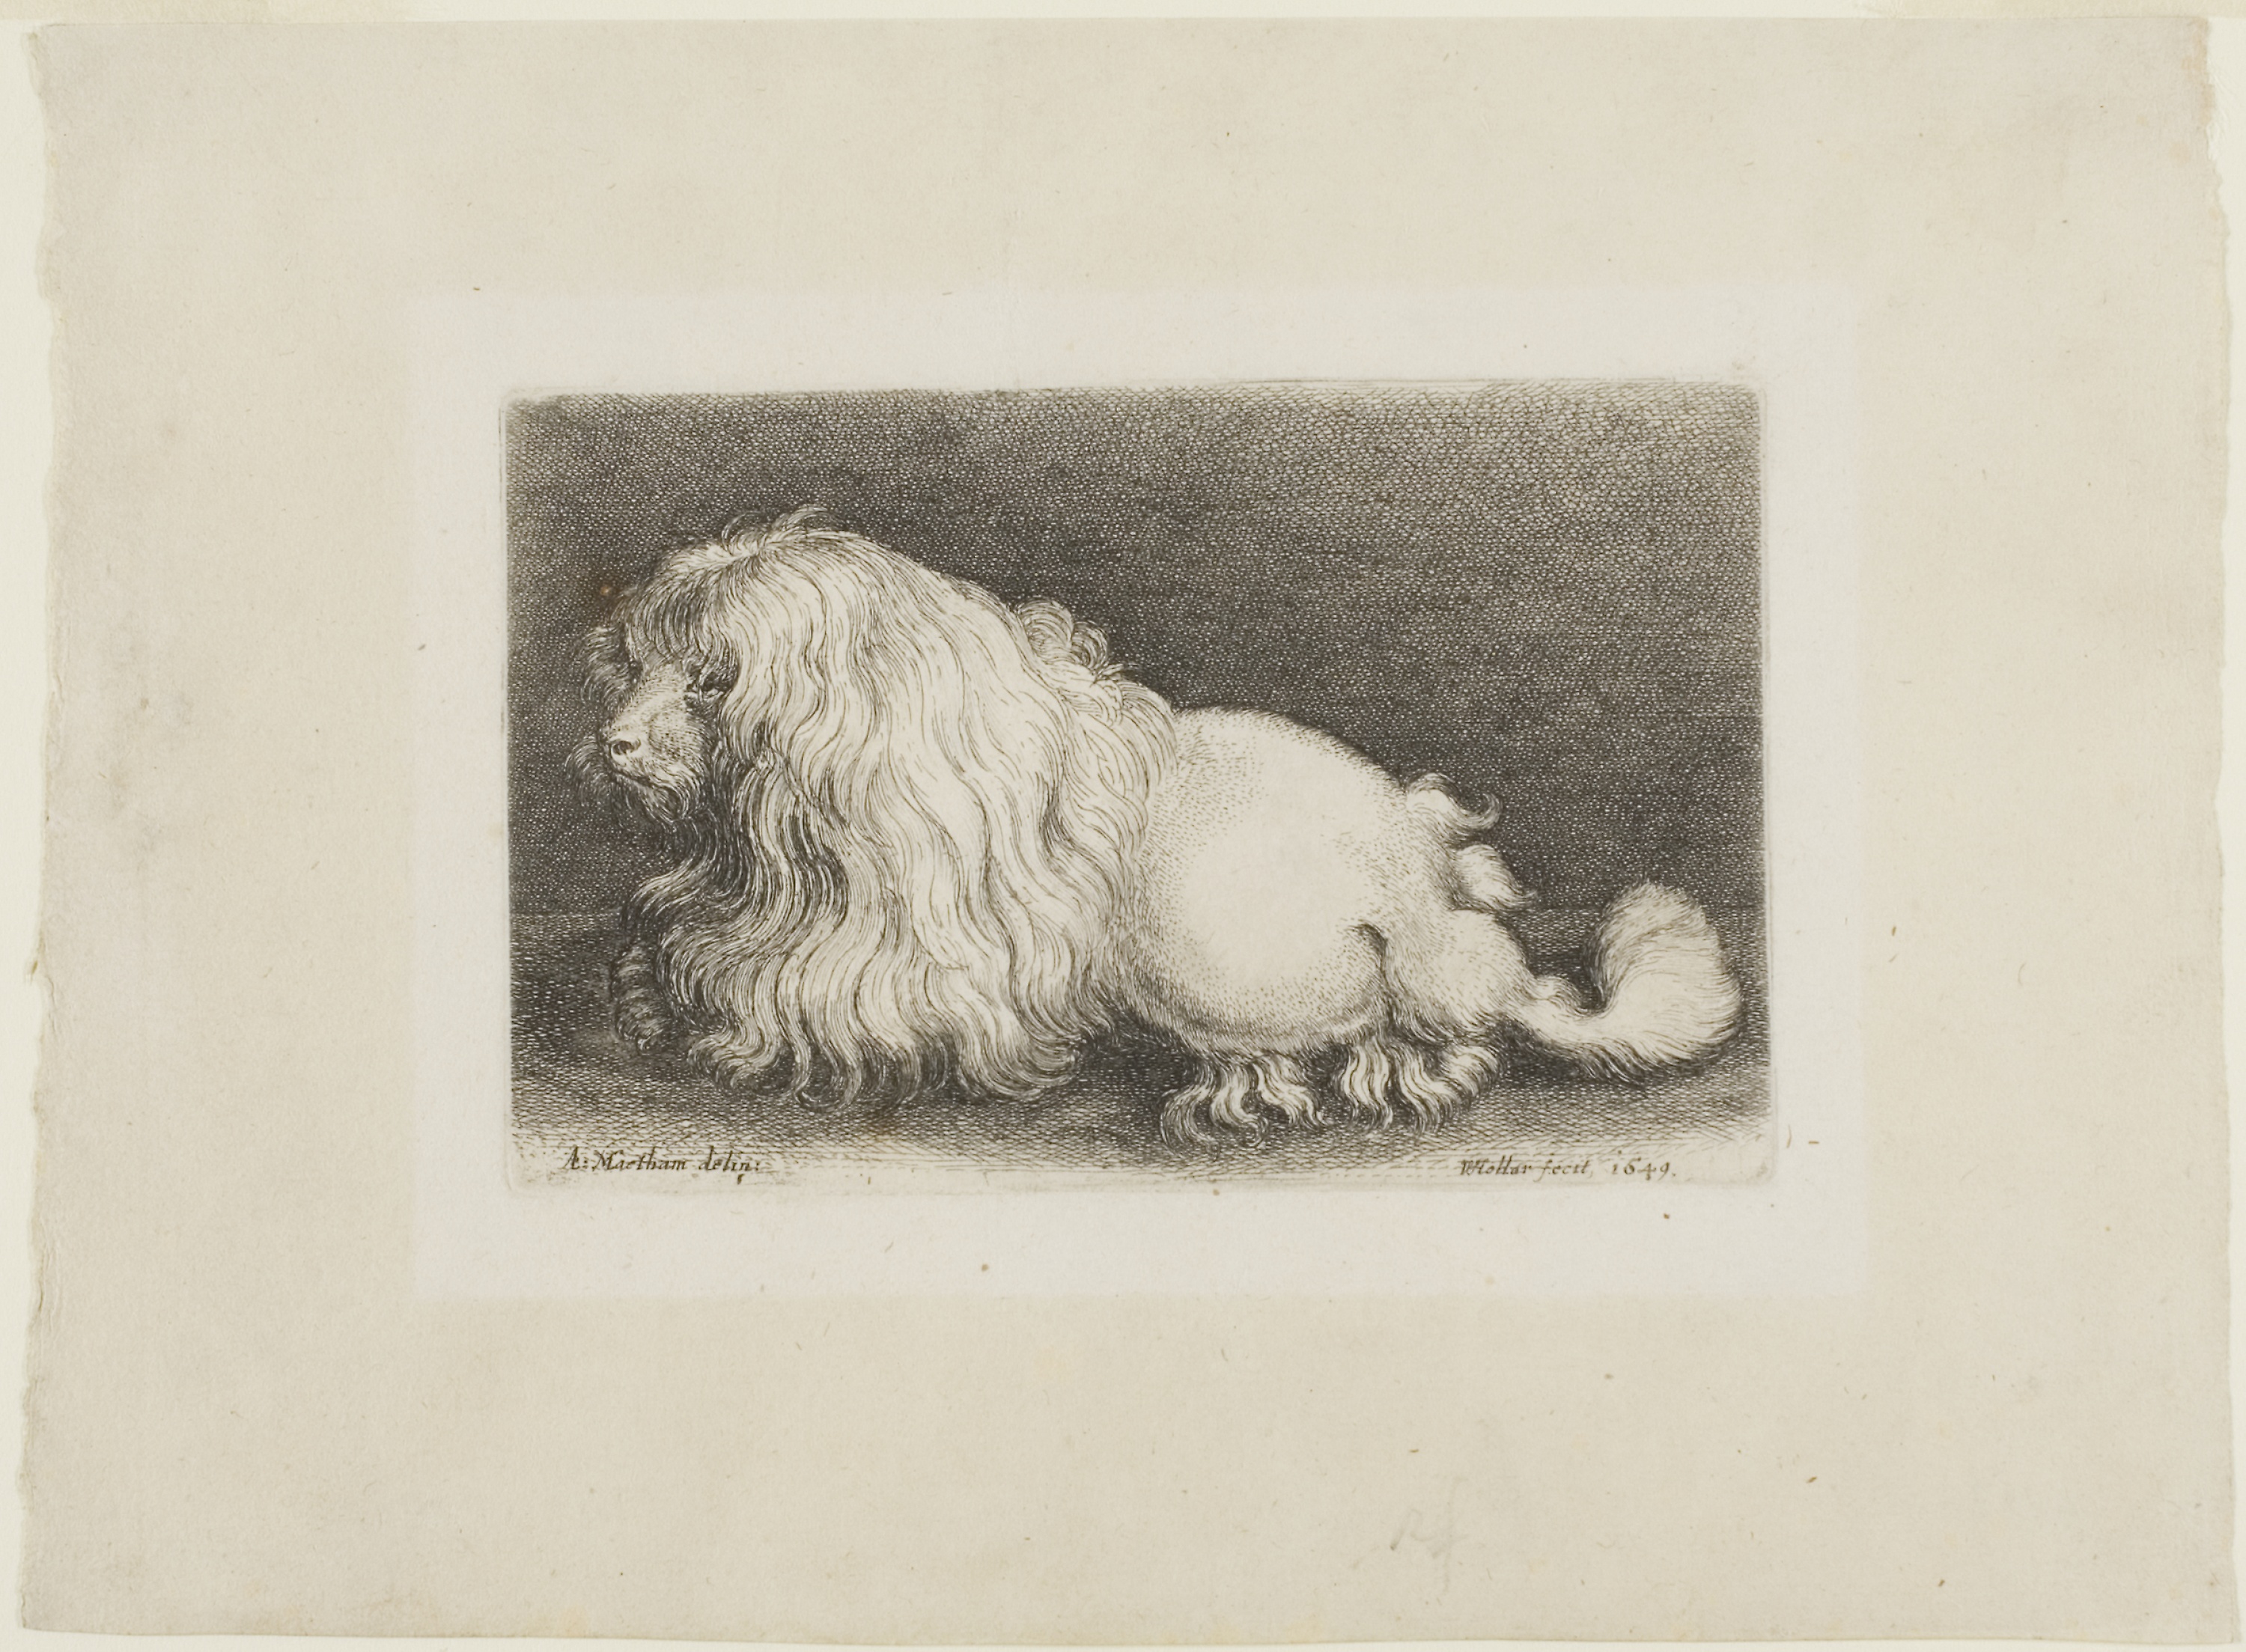
dog like mammal, dog, photograph, mammal, dog breed, fauna, carnivoran, drawing, picture frame, artwork, art, stock photography, sketch